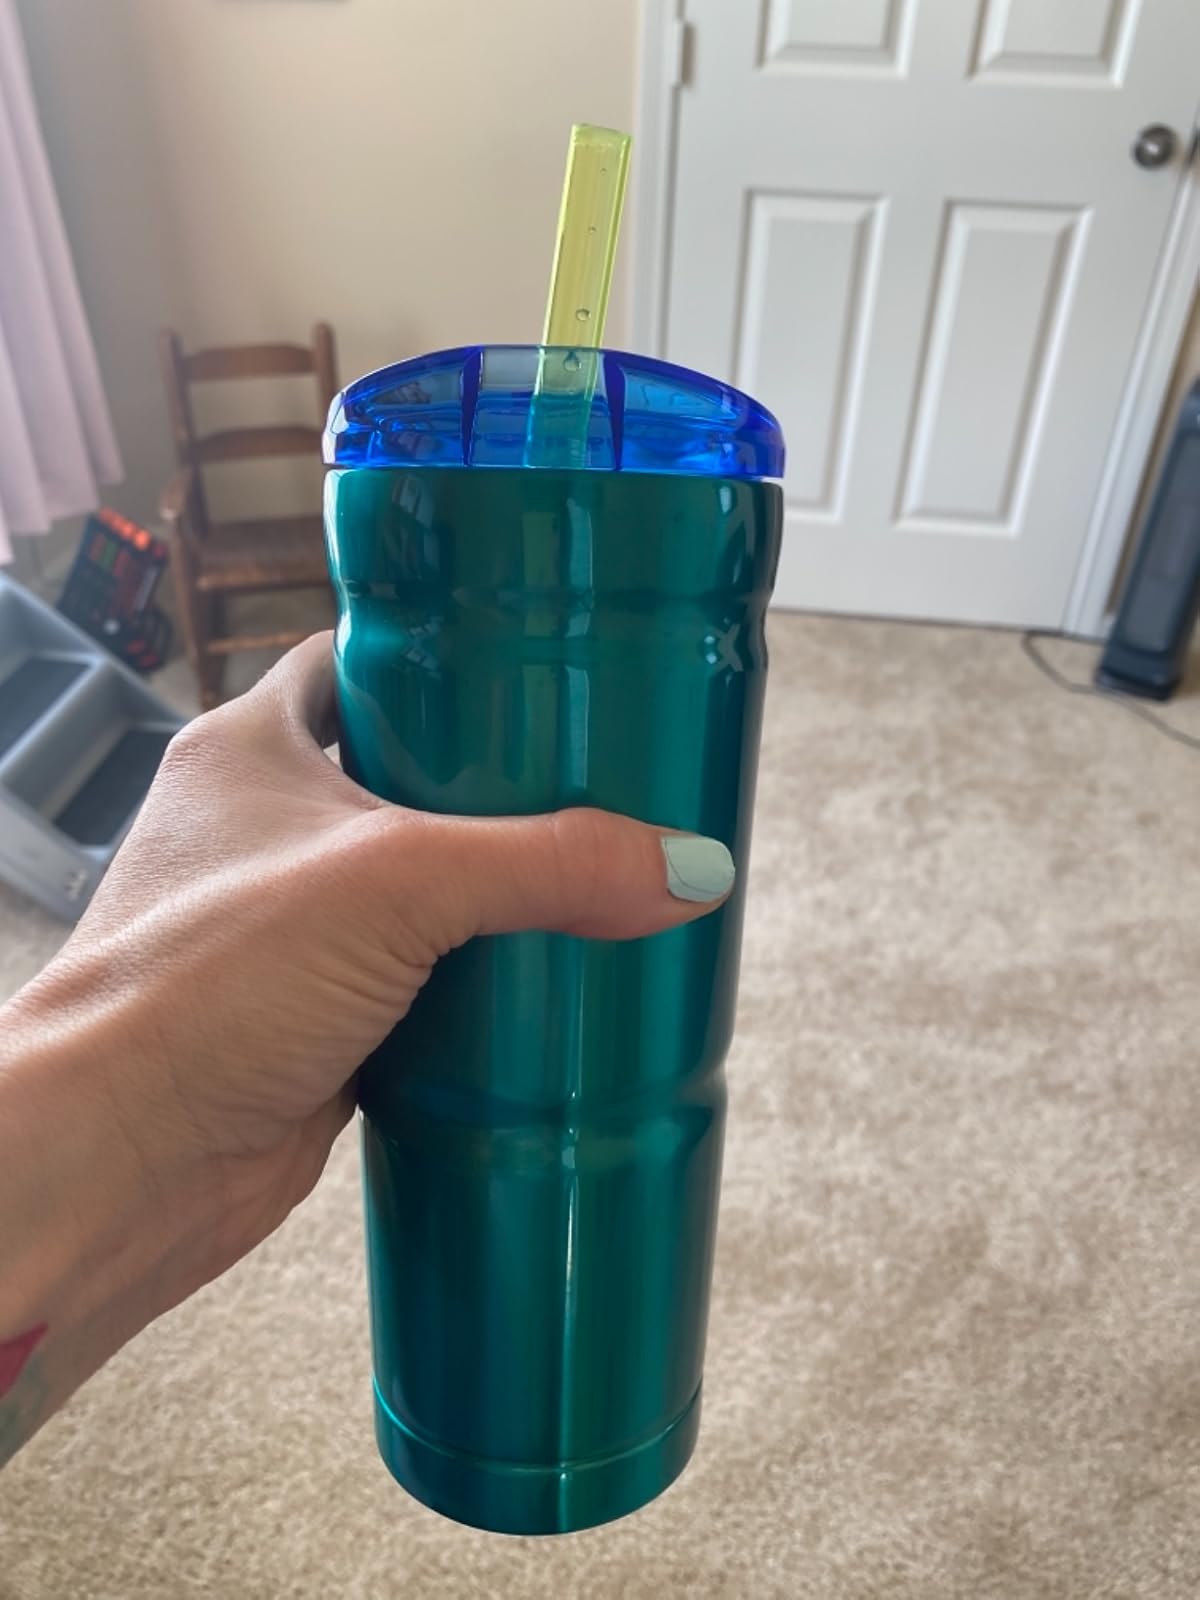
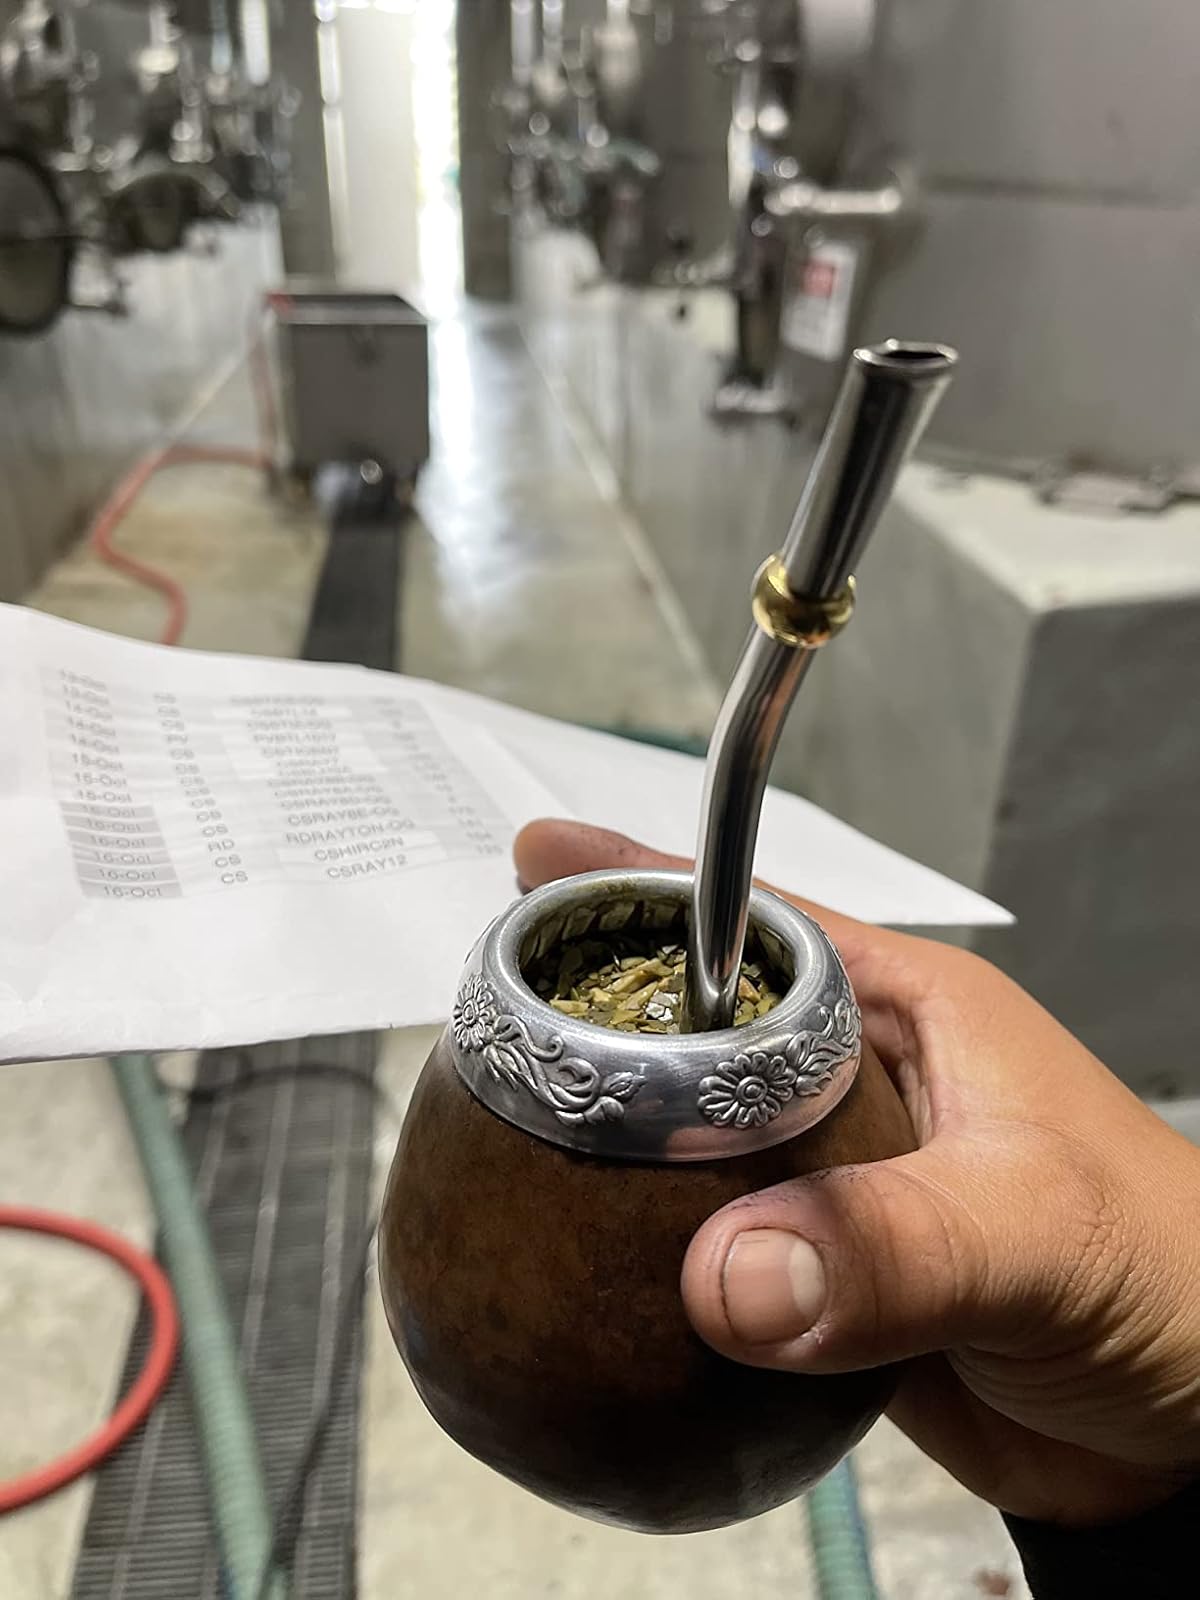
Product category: items_tea
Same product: no